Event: Nepal Earthquake
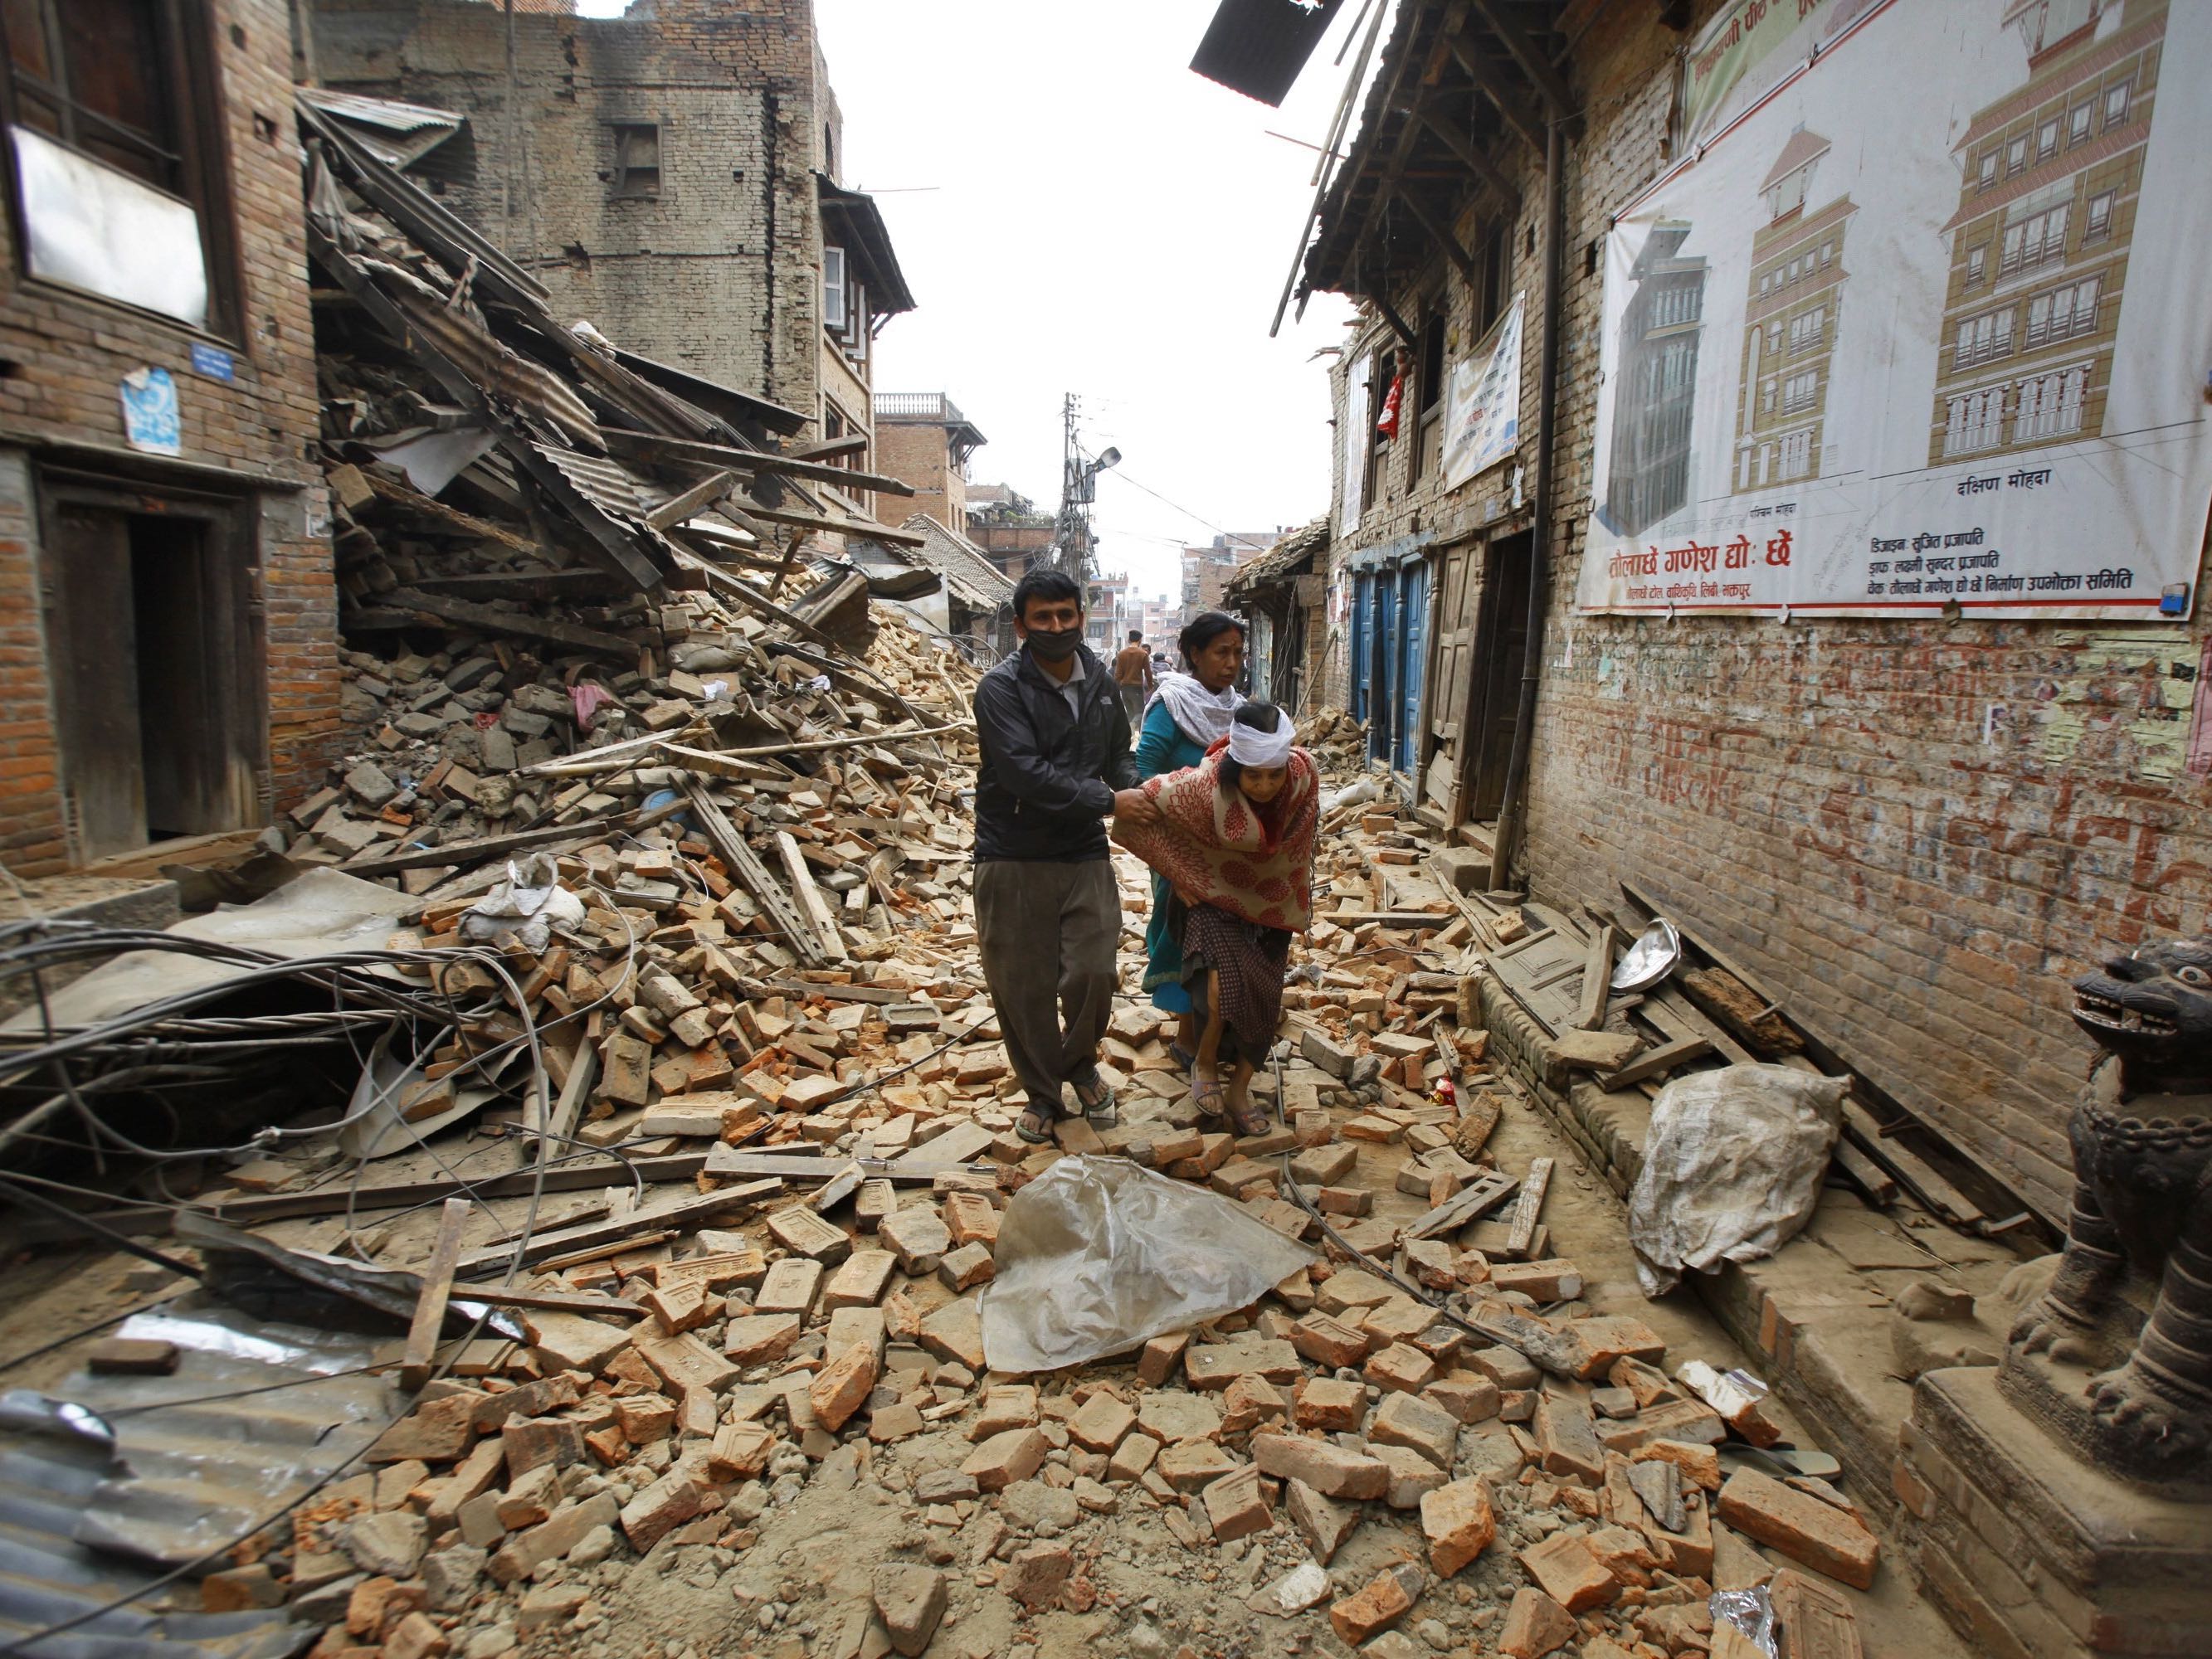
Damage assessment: damage